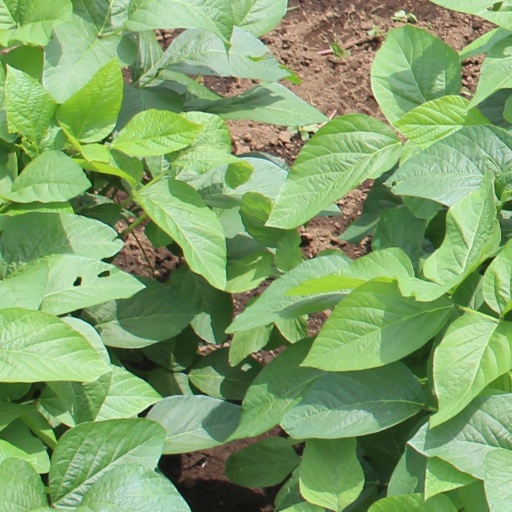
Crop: soybean